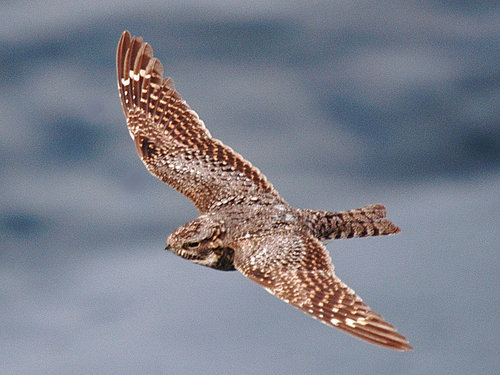
bird with medium wing span, long tail feathers, and brown and white spotted feathers.
this bird is covered in brown and white speckles with a short pointy bill.
the bird has brown spotted body and wings and a brown striped face.
this bird is brown in color with a brown beak, and brown eye rings.
this large-headed bird has a wide wingspan and an allover coloration of patterned brown and white.
this bird has wings that are brown and has a short bill
this bird has wings that are brown and has a small billa brown bird with very large wings and a small beak.
this bird has wings that are brown and has a short bill
this colorful bird is fully spotted brown and white, with a small beck.
Species: Nighthawk